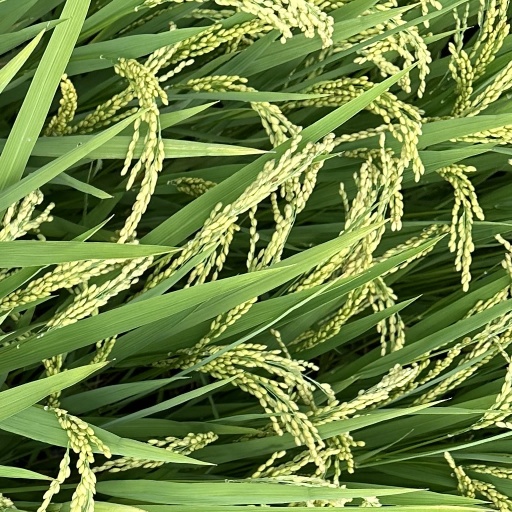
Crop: rice